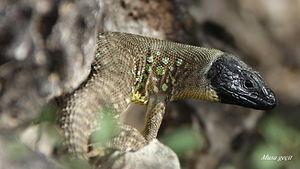
Timon princeps est une espèce de sauriens de la famille des Lacertidae.